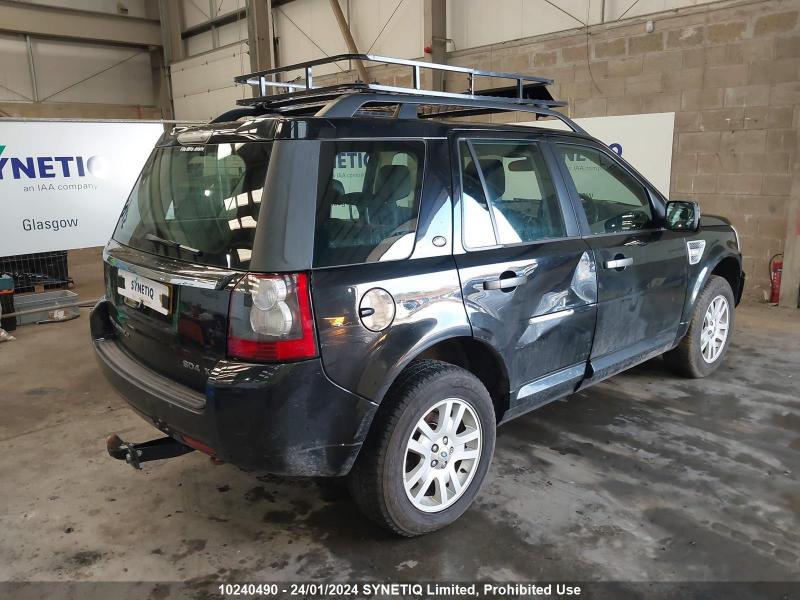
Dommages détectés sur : porte arrière droite, pare-choc arrière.
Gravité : mineur